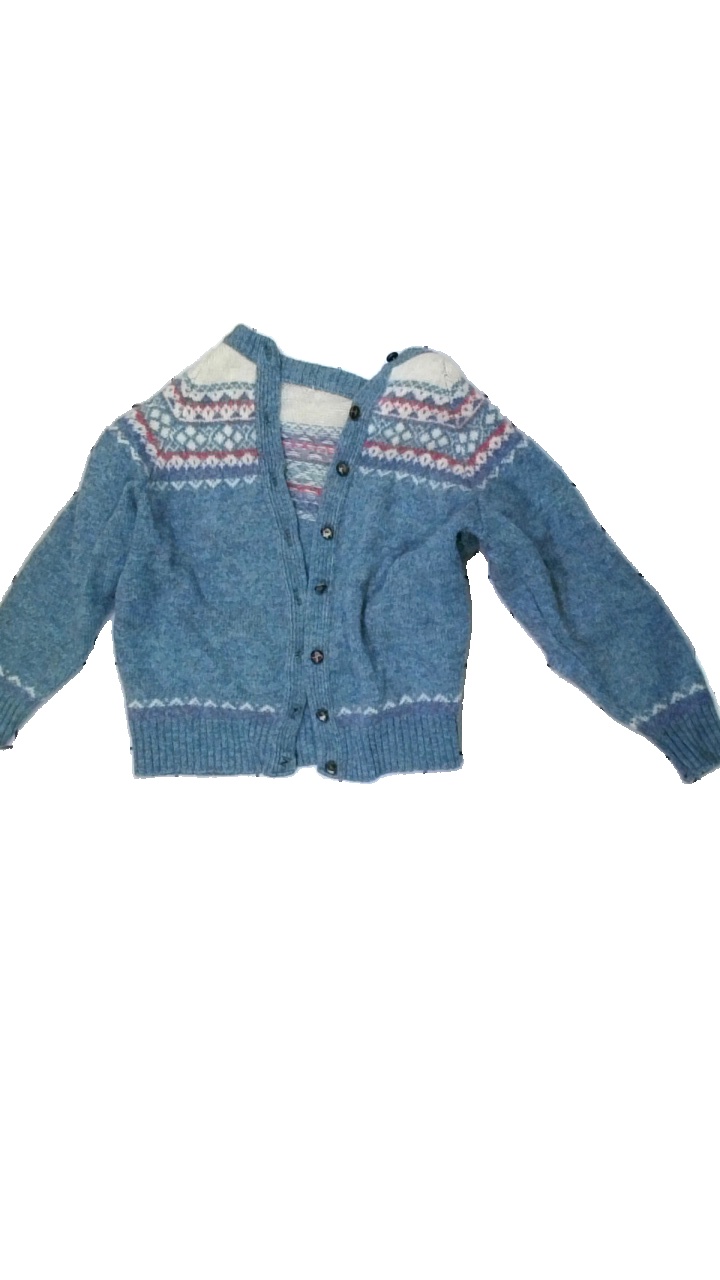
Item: Cardigan (Children)
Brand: Missing
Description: Knitted wool cardigan
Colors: Blue, Pink, White
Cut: Regular
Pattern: Other
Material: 100% Wool
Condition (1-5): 2
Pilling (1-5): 5
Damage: damaged color on button
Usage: Recycle
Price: <50